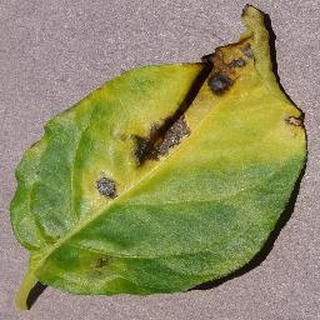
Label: bell_pepper_bacterial_spot